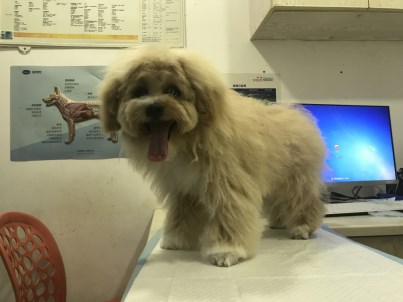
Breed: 2925-n000114-toy_poodle